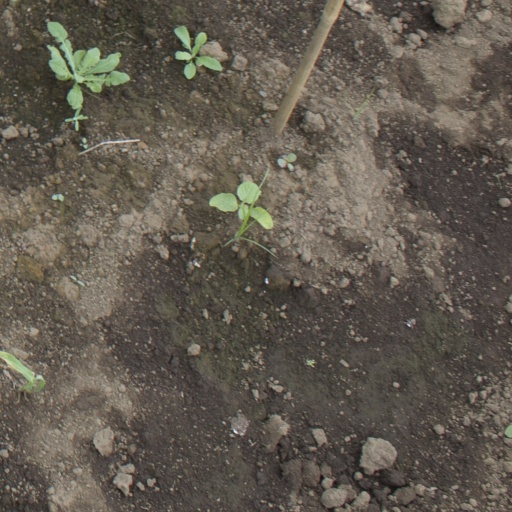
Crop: soybean